Caresse Crosby

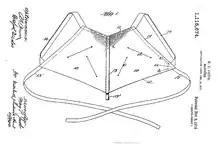
Jacob's brassiere, from the original patent application.

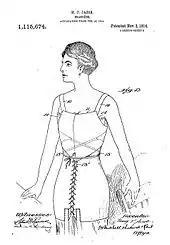
Jacob's brassiere, from the original patent application.

Crosby filed for a patent for her invention on February 12, 1914, and in November that year the United States Patent and Trademark Office granted her a patent for the 'Backless Brassiere'. Crosby likened her design to earlier covers over the bosom when a woman wore a low corset. Her design had shoulder straps to attach to the garment's upper and lower corners, and wrap-around laces for the lower corners which tied at the woman's front, enabling her to wear gowns cut low in the back. Crosby wrote that her invention was "well-adapted to women of different size" and was "so efficient that it may be worn by persons engaged in violent exercise like tennis." Her design was lightweight, soft, and comfortable to wear. It naturally separated the breasts, unlike the corset, which was heavy, stiff, and uncomfortable, and had the effect of creating a single "monobosom" effect.